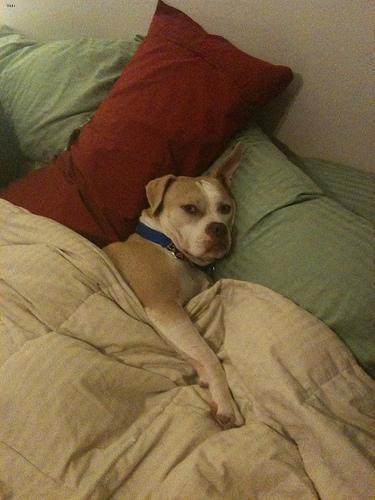
american bulldog